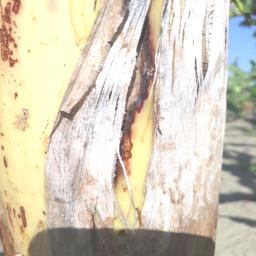
Label: PSEUDOSTEM WEEVIL